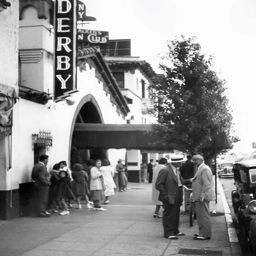
people waiting probably waiting to see a celebrity .